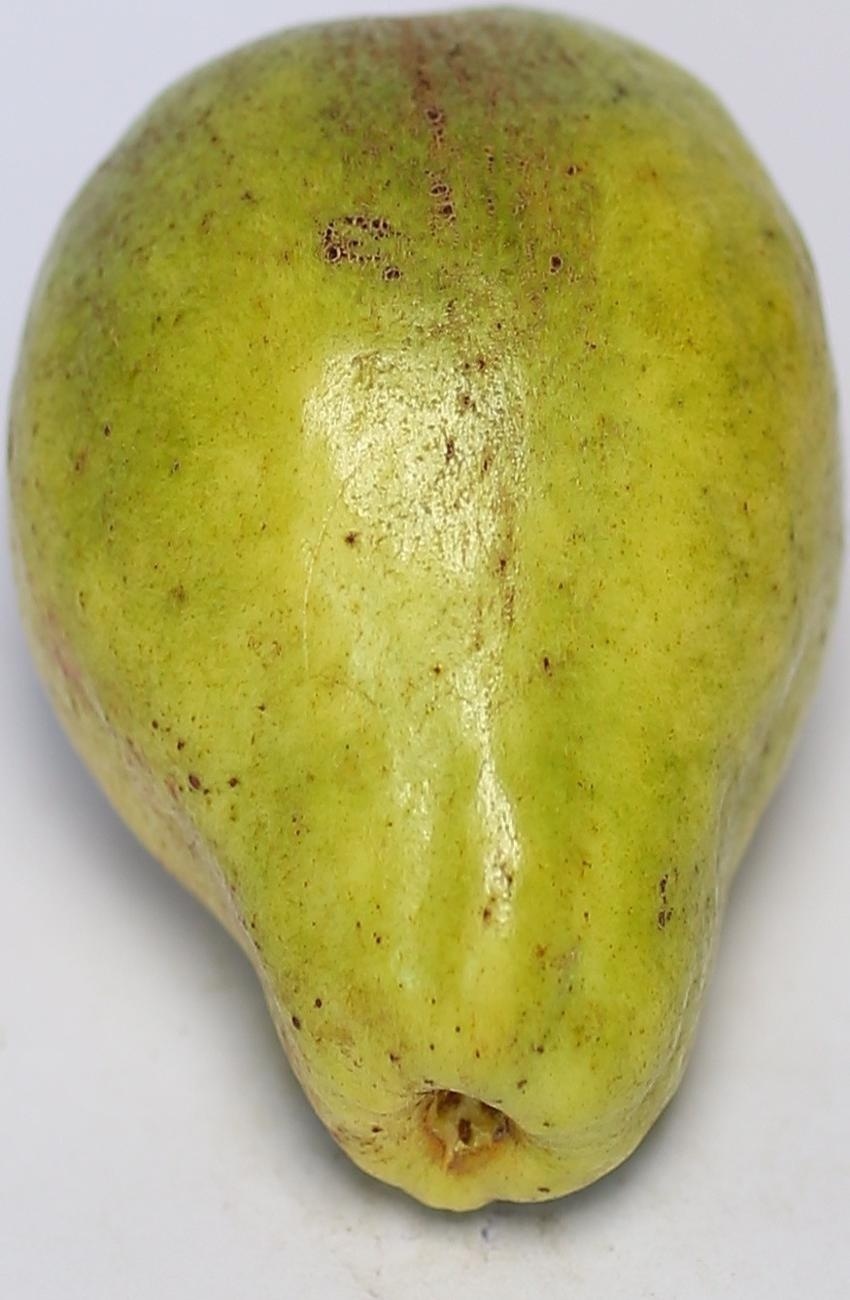
Maturity: mature-green
Variety: local-sindhi